Herald

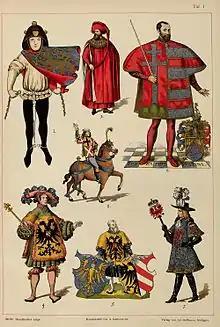
Pictures of heralds from the 14th–17th century, from H. Ströhl's "Heraldischer Atlas"

English and Scottish heralds, wearing tabards, in procession during the Coronation of Charles III and Camilla (2023).